Vehicle registration plates of the Democratic Republic of the Congo

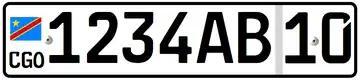

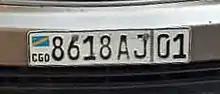

Issue of the current design of registration plate in the DRC began in April 2009. The plates are based on the layout of registration plates in the European Union, but are of a slightly different size (480 × 112 mm) from the standard European size (520 × 110 mm). On the left-hand side is the national flag of the DRC, under which are the letters "CGO". This is followed by a four-digit number and two letters. In addition, located on the windshield of the vehicle is a so-called third mark in the form of an 84 × 53 mm sticker. It repeats the number and letters on the plate and it also includes the chassis number of the vehicle.